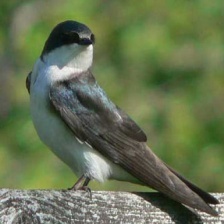
Species: TREE SWALLOW
Scientific name: TACHYCINETA BICOLOR